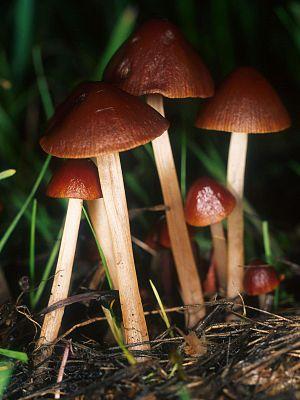
Conocybe est un genre de champignons basidiomycètes de la famille des Bolbitiaceae.
Les Bolbitiaceae sont une famille de champignons basidiomycètes du clade VI Agaricoïde de l'ordre des Agaricales.